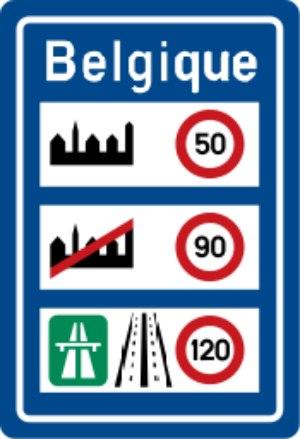
Cet article traite du cadre juridique relatif au partage de la route en Belgique.